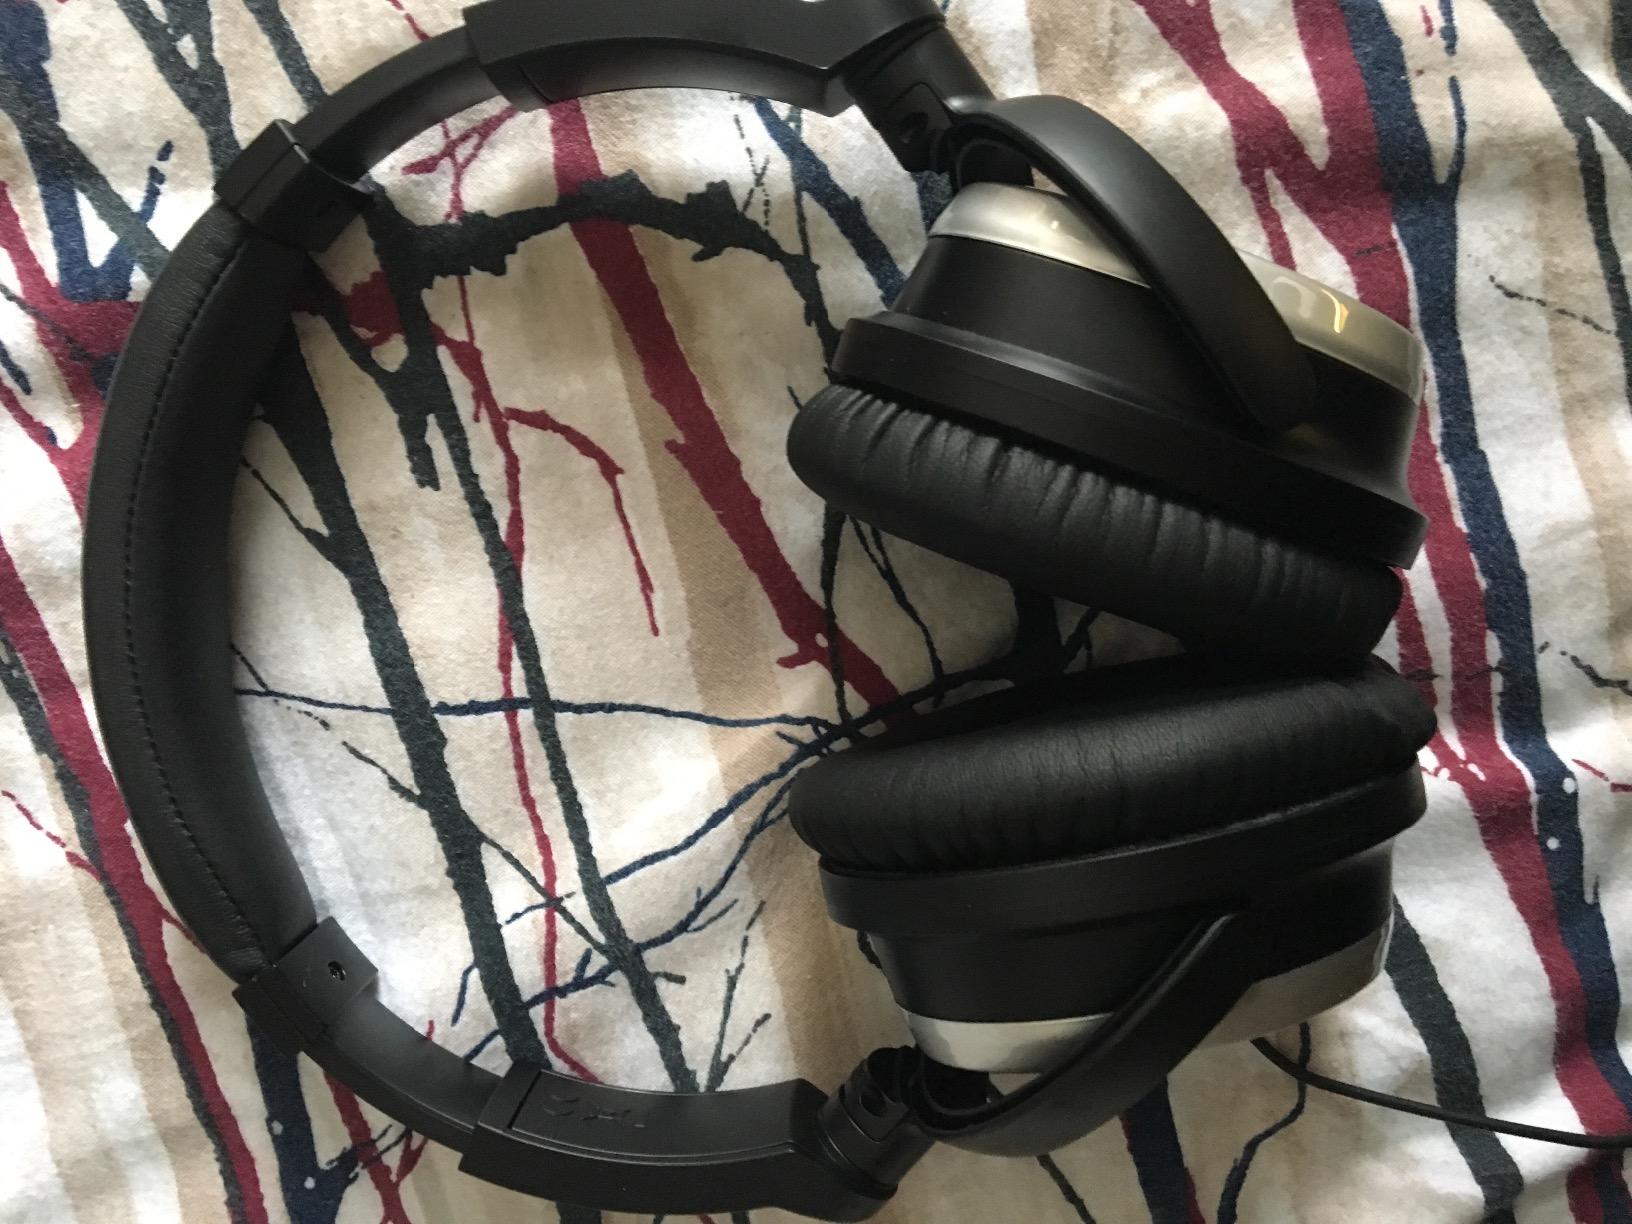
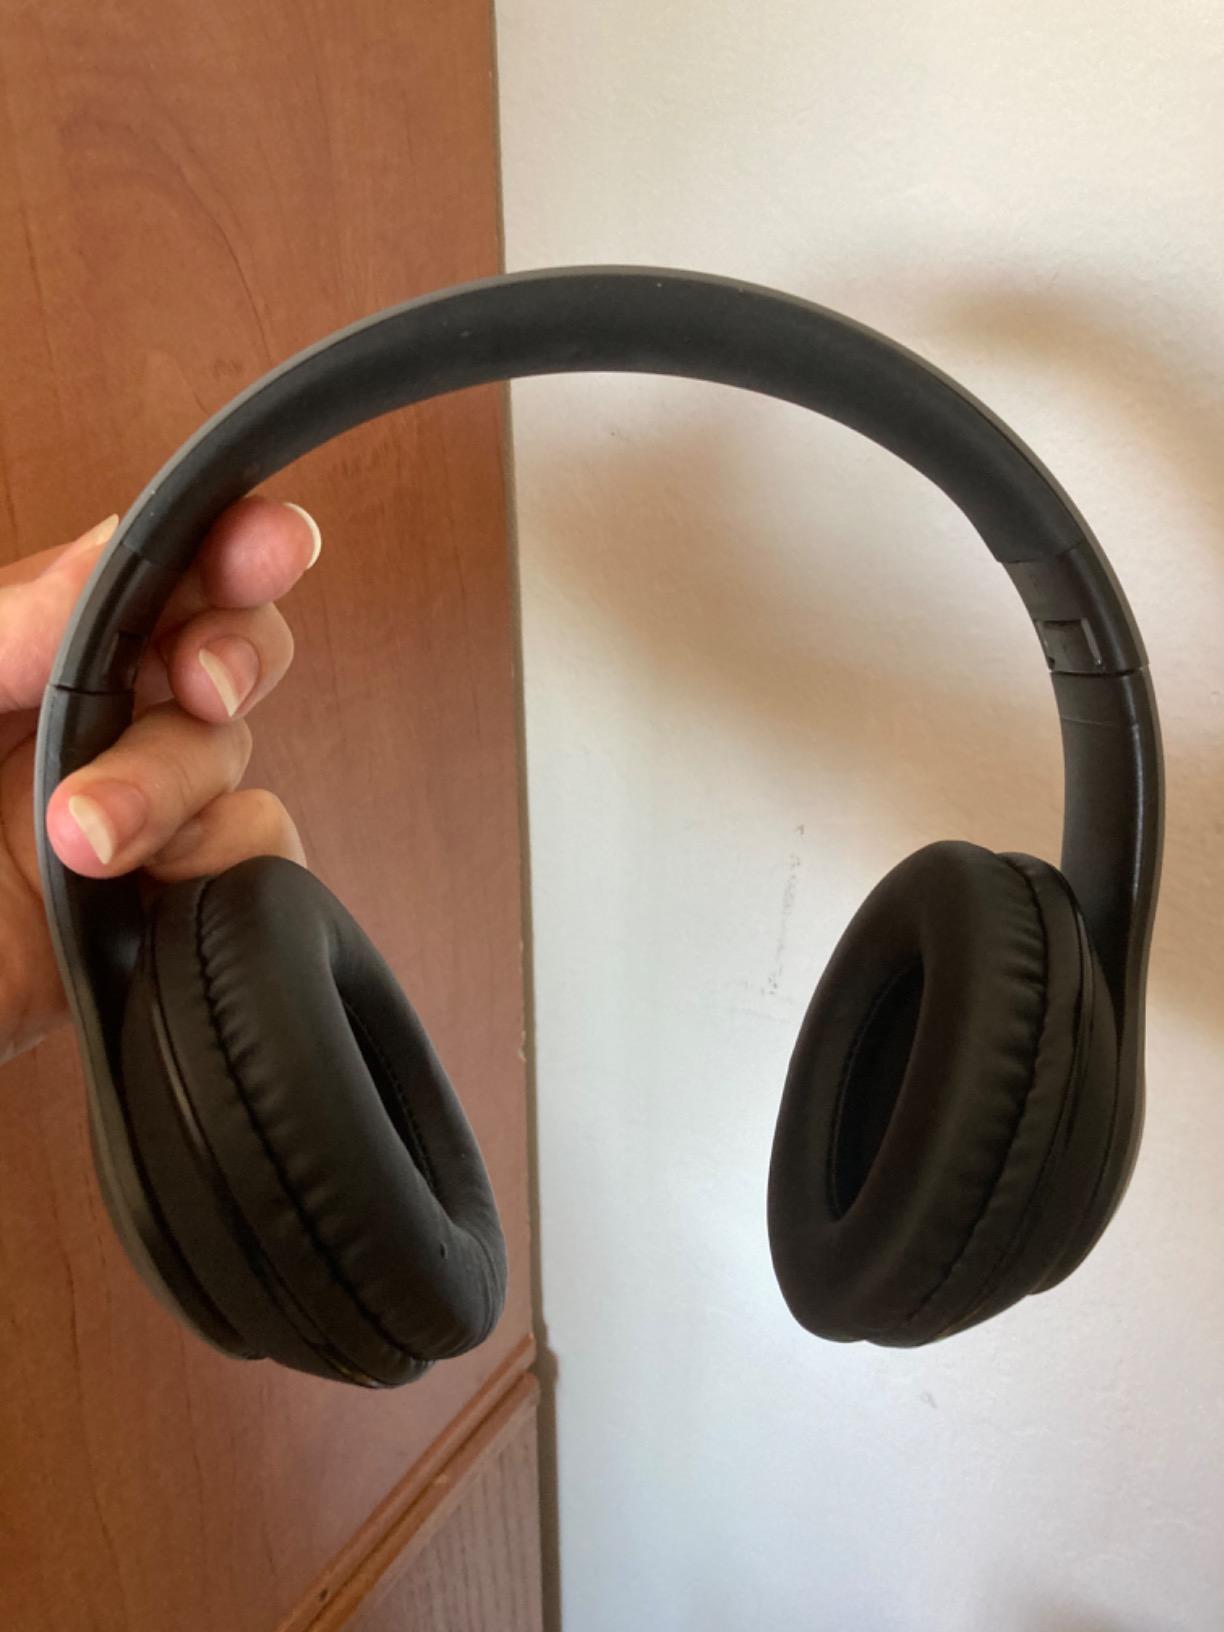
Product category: headphones
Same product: no